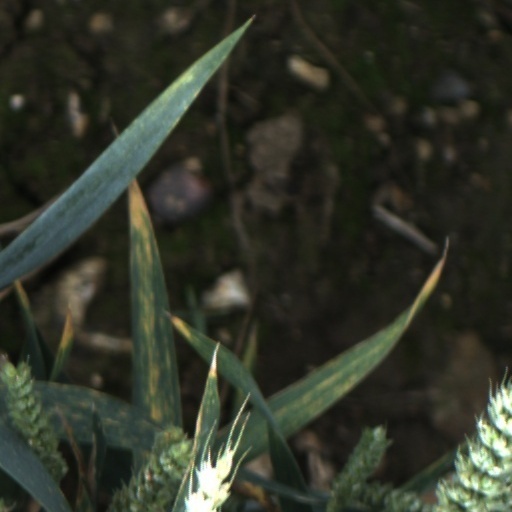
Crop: wheat